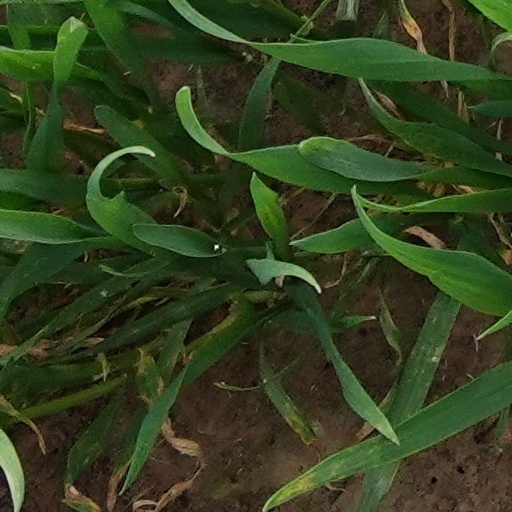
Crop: wheat